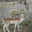
Label: deer